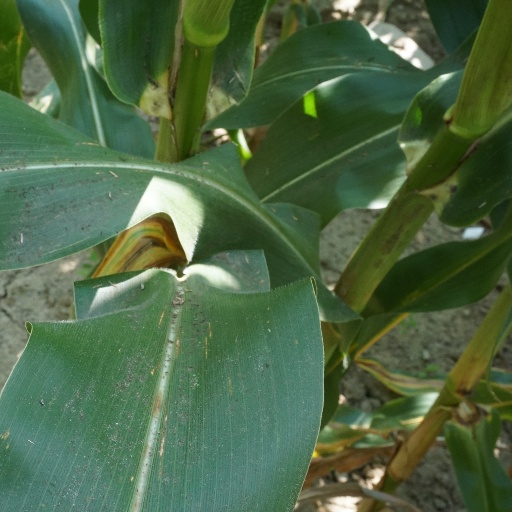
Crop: maize; corn